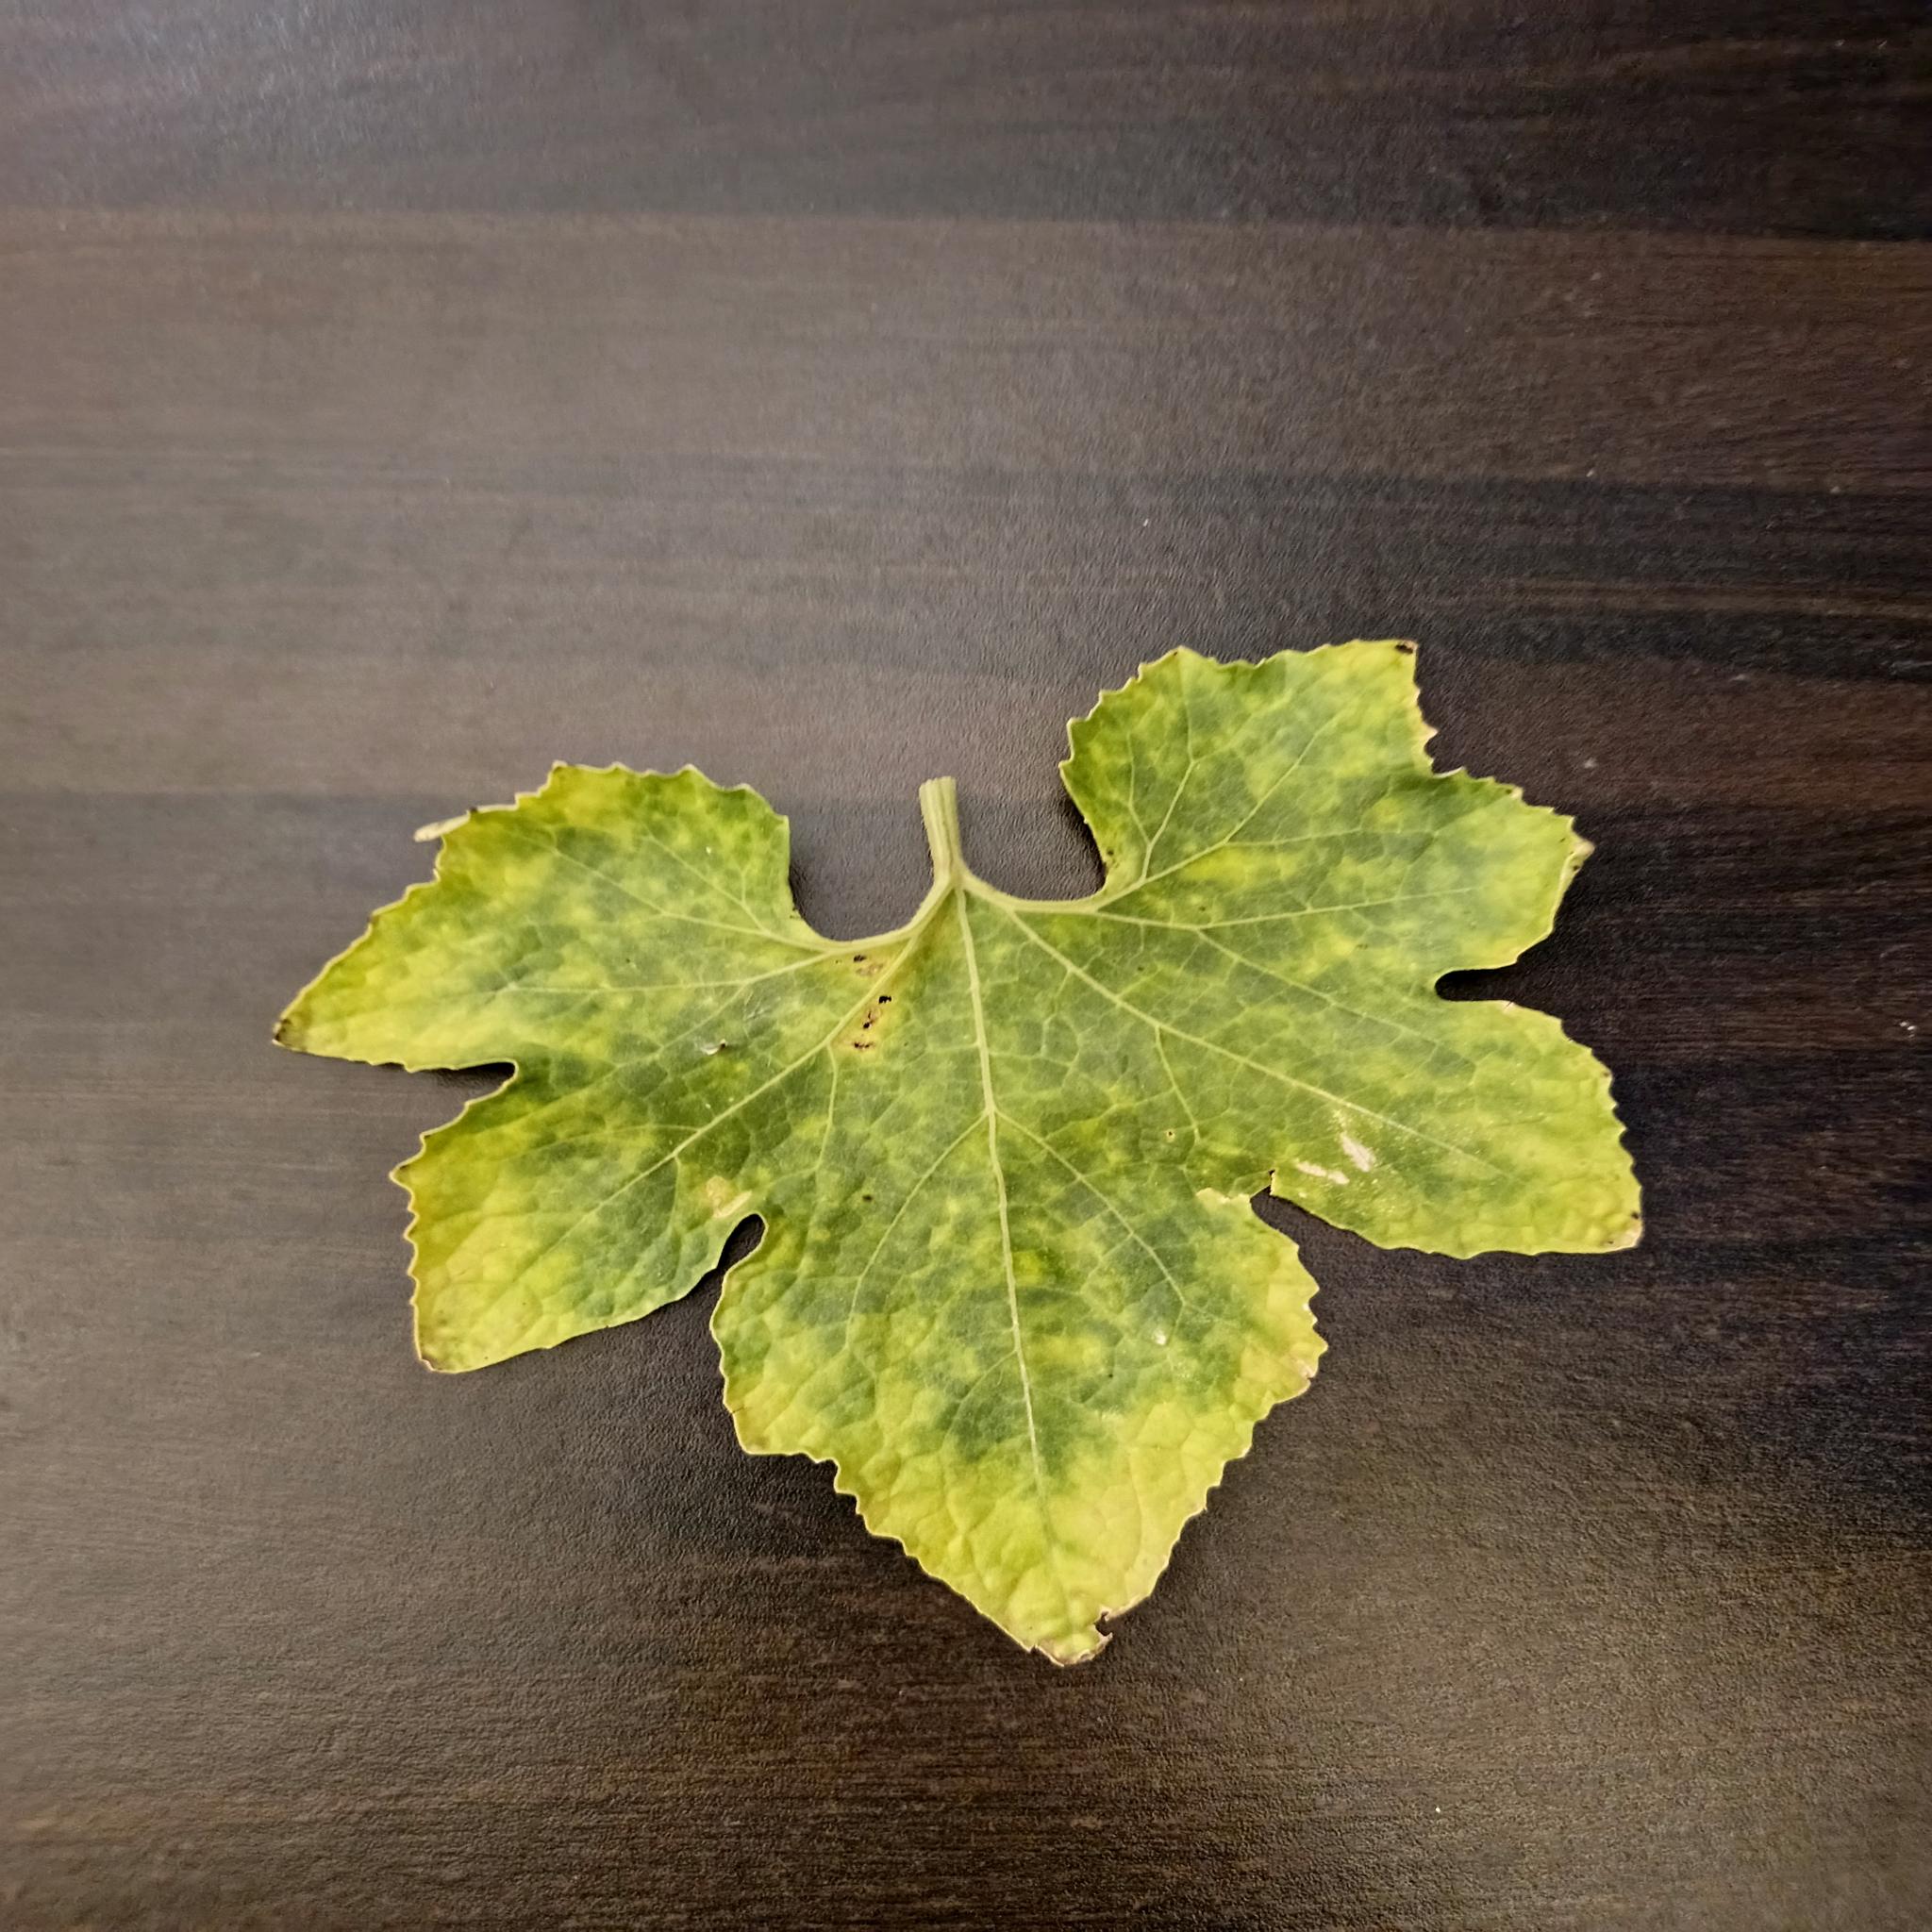
Label: Downy mildew